Ihor Kolomoyskyi

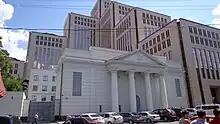
Synagogue and Menorah Center

Kolomoyskyi has been a prominent figure in Ukraine's organised Jewish community. In 2008, he was elected the President of "the United Jewish community of Ukraine" in Kyiv. He became a major funder in Ukraine of the Chabad movement, which has Ukrainian roots.